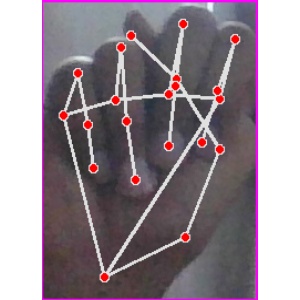
अक्षर: न